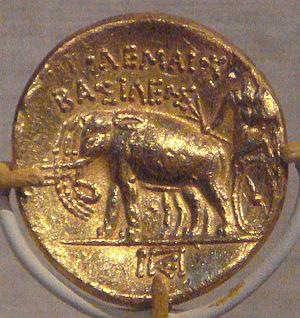
Ptolémée Iᵉʳ Sôter, le « Sauveur », né vers 368 av. J.-C., mort en 283, est un général macédonien d'Alexandre le Grand et l'un des principaux Diadoques. Désigné satrape d'Égypte au partage de l'empire d'Alexandre en 323, il prend part aux guerres des Diadoques en s'opposant essentiellement à Antigone le Borgne et à son fils Démétrios Poliorcète.